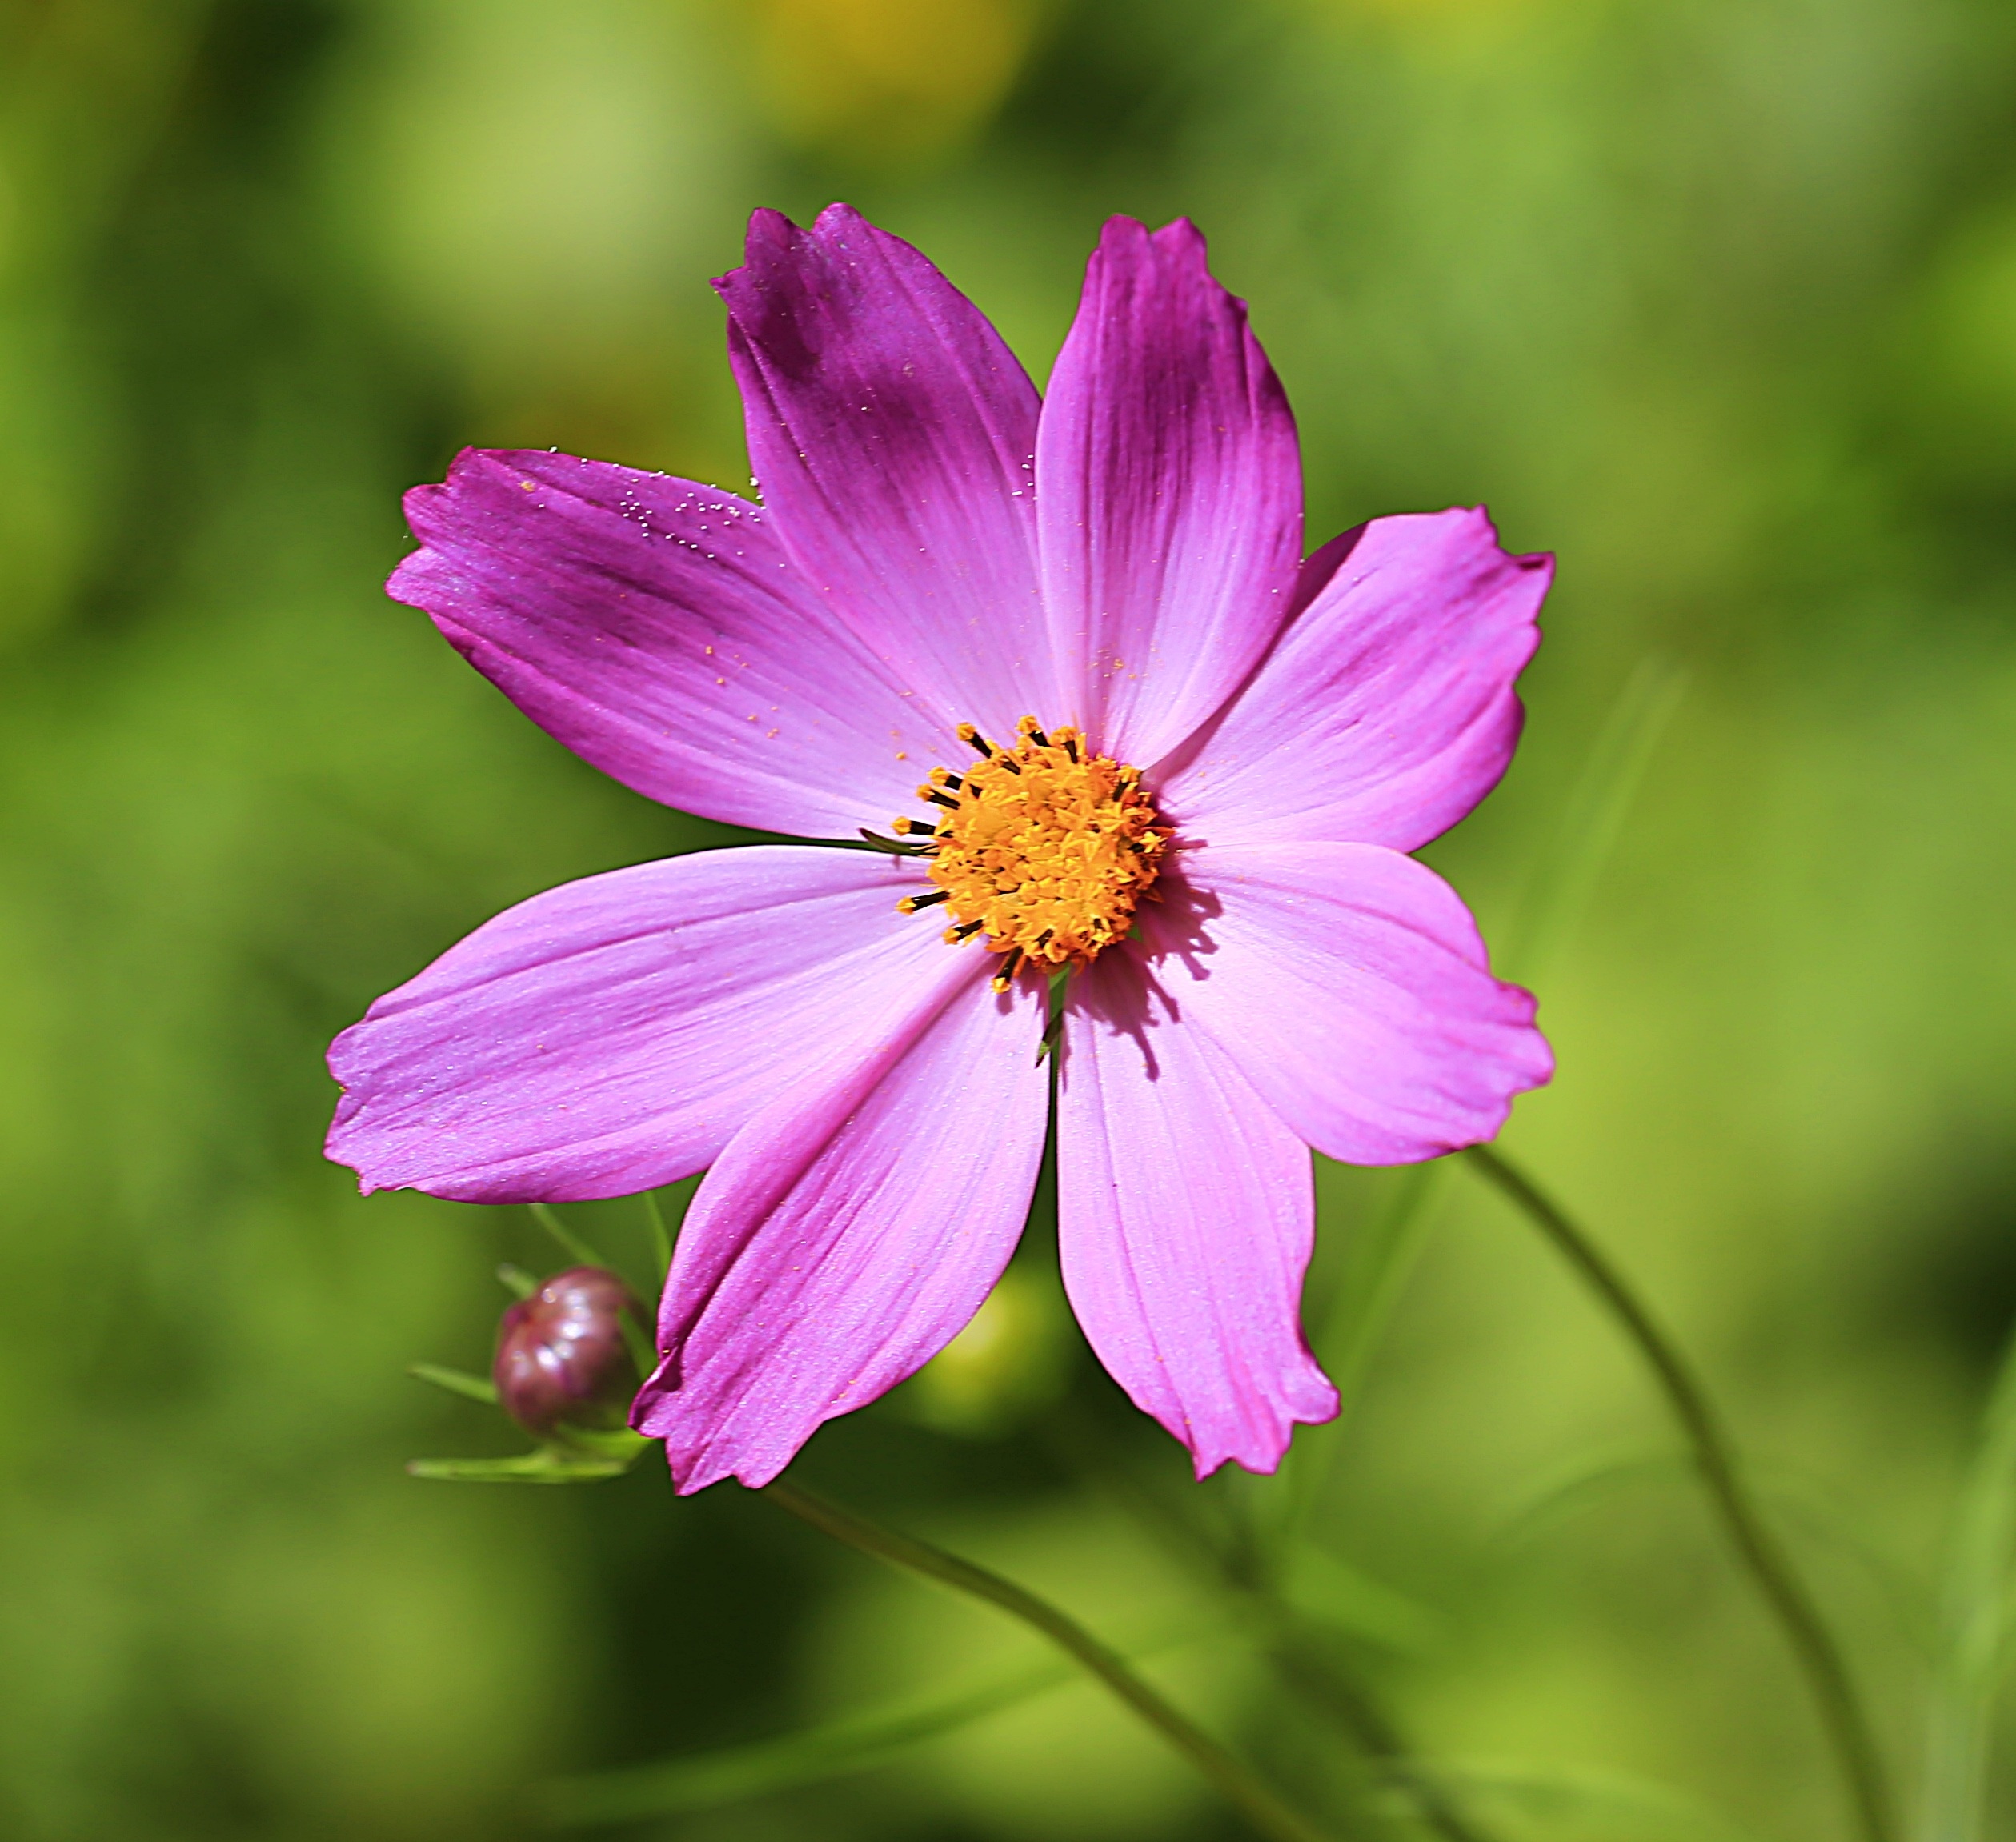
nature, blossom, plant, meadow, cosmos, flower, purple, petal, summer, macro, botany, colorful, yellow, flora, wildflower, flowers, close up, beautiful, macro photography, summer flowers, flowering plant, daisy family, annual plant, plant stem, land plant, garden cosmos